Japanese war crimes

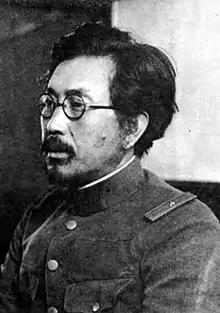
Shirō Ishii, commander of Unit 731

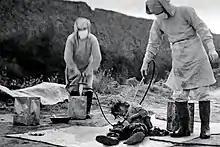
Manchukuo officials participate in a "plague prevention" operation.

Another massacre during this period was the Parit Sulong massacre in Japanese-occupied Malaya, when, according to the findings of the International Military Tribunal for the Far East, the Imperial Japanese Army massacred approximately five hundred prisoners of war, although higher estimates exist. A similar crime committed was the Changjiao massacre in China. Back in Southeast Asia, the Laha massacre resulted in the deaths of prisoners of war on Japanese-occupied Indonesia's Ambon Island, and in Japanese-occupied Singapore's Alexandra Hospital massacre, Japanese soldiers murdered hundreds of wounded Allied soldiers, innocent citizens, and medical staff.